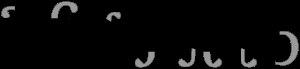
Le crochet, aussi appelé crosse ou hameçon selon sa forme et position, est un diacritique attaché à plusieurs lettres ou symboles. Il a la forme d’un crochet ou d’un hameçon et peut être rattaché à la partie supérieure d’une lettre ou à sa partie inférieure. Sa forme provient de lettres ornées dont certaines terminaisons finissent en crochet. Selon sa position et son orientation, on peut l’appeler de différentes façons. Si le crochet est attaché au-dessus de la lettre, il peut être appelé crosse. S’il est attaché au-dessous de la lettre, lorsqu’il est tourné à gauche il est appelé hameçon ou hameçon palatal, lorsqu’il est tourné à droite il est appelé hameçon rétroflexe. Dans l’alphabet cyrillique, le crochet peut aussi être attaché à la partie médiane du fût d’une lettre ; celui-ci s’il rattache à partir d’un trait perpendiculaire au fût pour terminer comme un hameçon.